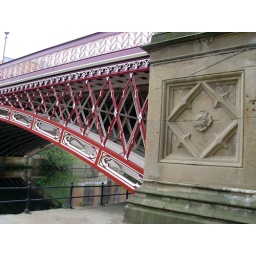
Date: 16/05/2008Half of the bridge with the road on it over the river.